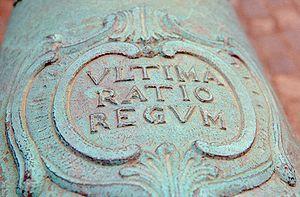
Une devise est une phrase courte ou un aphorisme choisi par une organisation sociale. Elle est un des moyens de communication interne ou externe de cet organisme.
La locution latine ultima ratio regum, traduite littéralement, signifie « [la force est] le dernier argument des rois »